La-Mulana

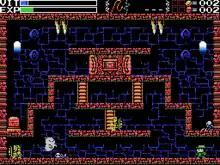
Lemeza in the Mausoleum of the Giants zone

Initially, the protagonist is equipped with a whip, and has a small amount of vitality. Items in the game help advance the plot, some of which do not grant any abilities, but open up a new area or allow another item to be taken. Other items, however, do grant the protagonist abilities, and some are required to access new areas of the game.